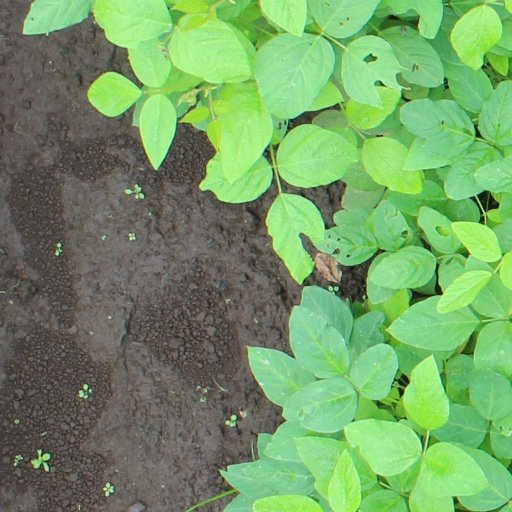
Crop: soybean